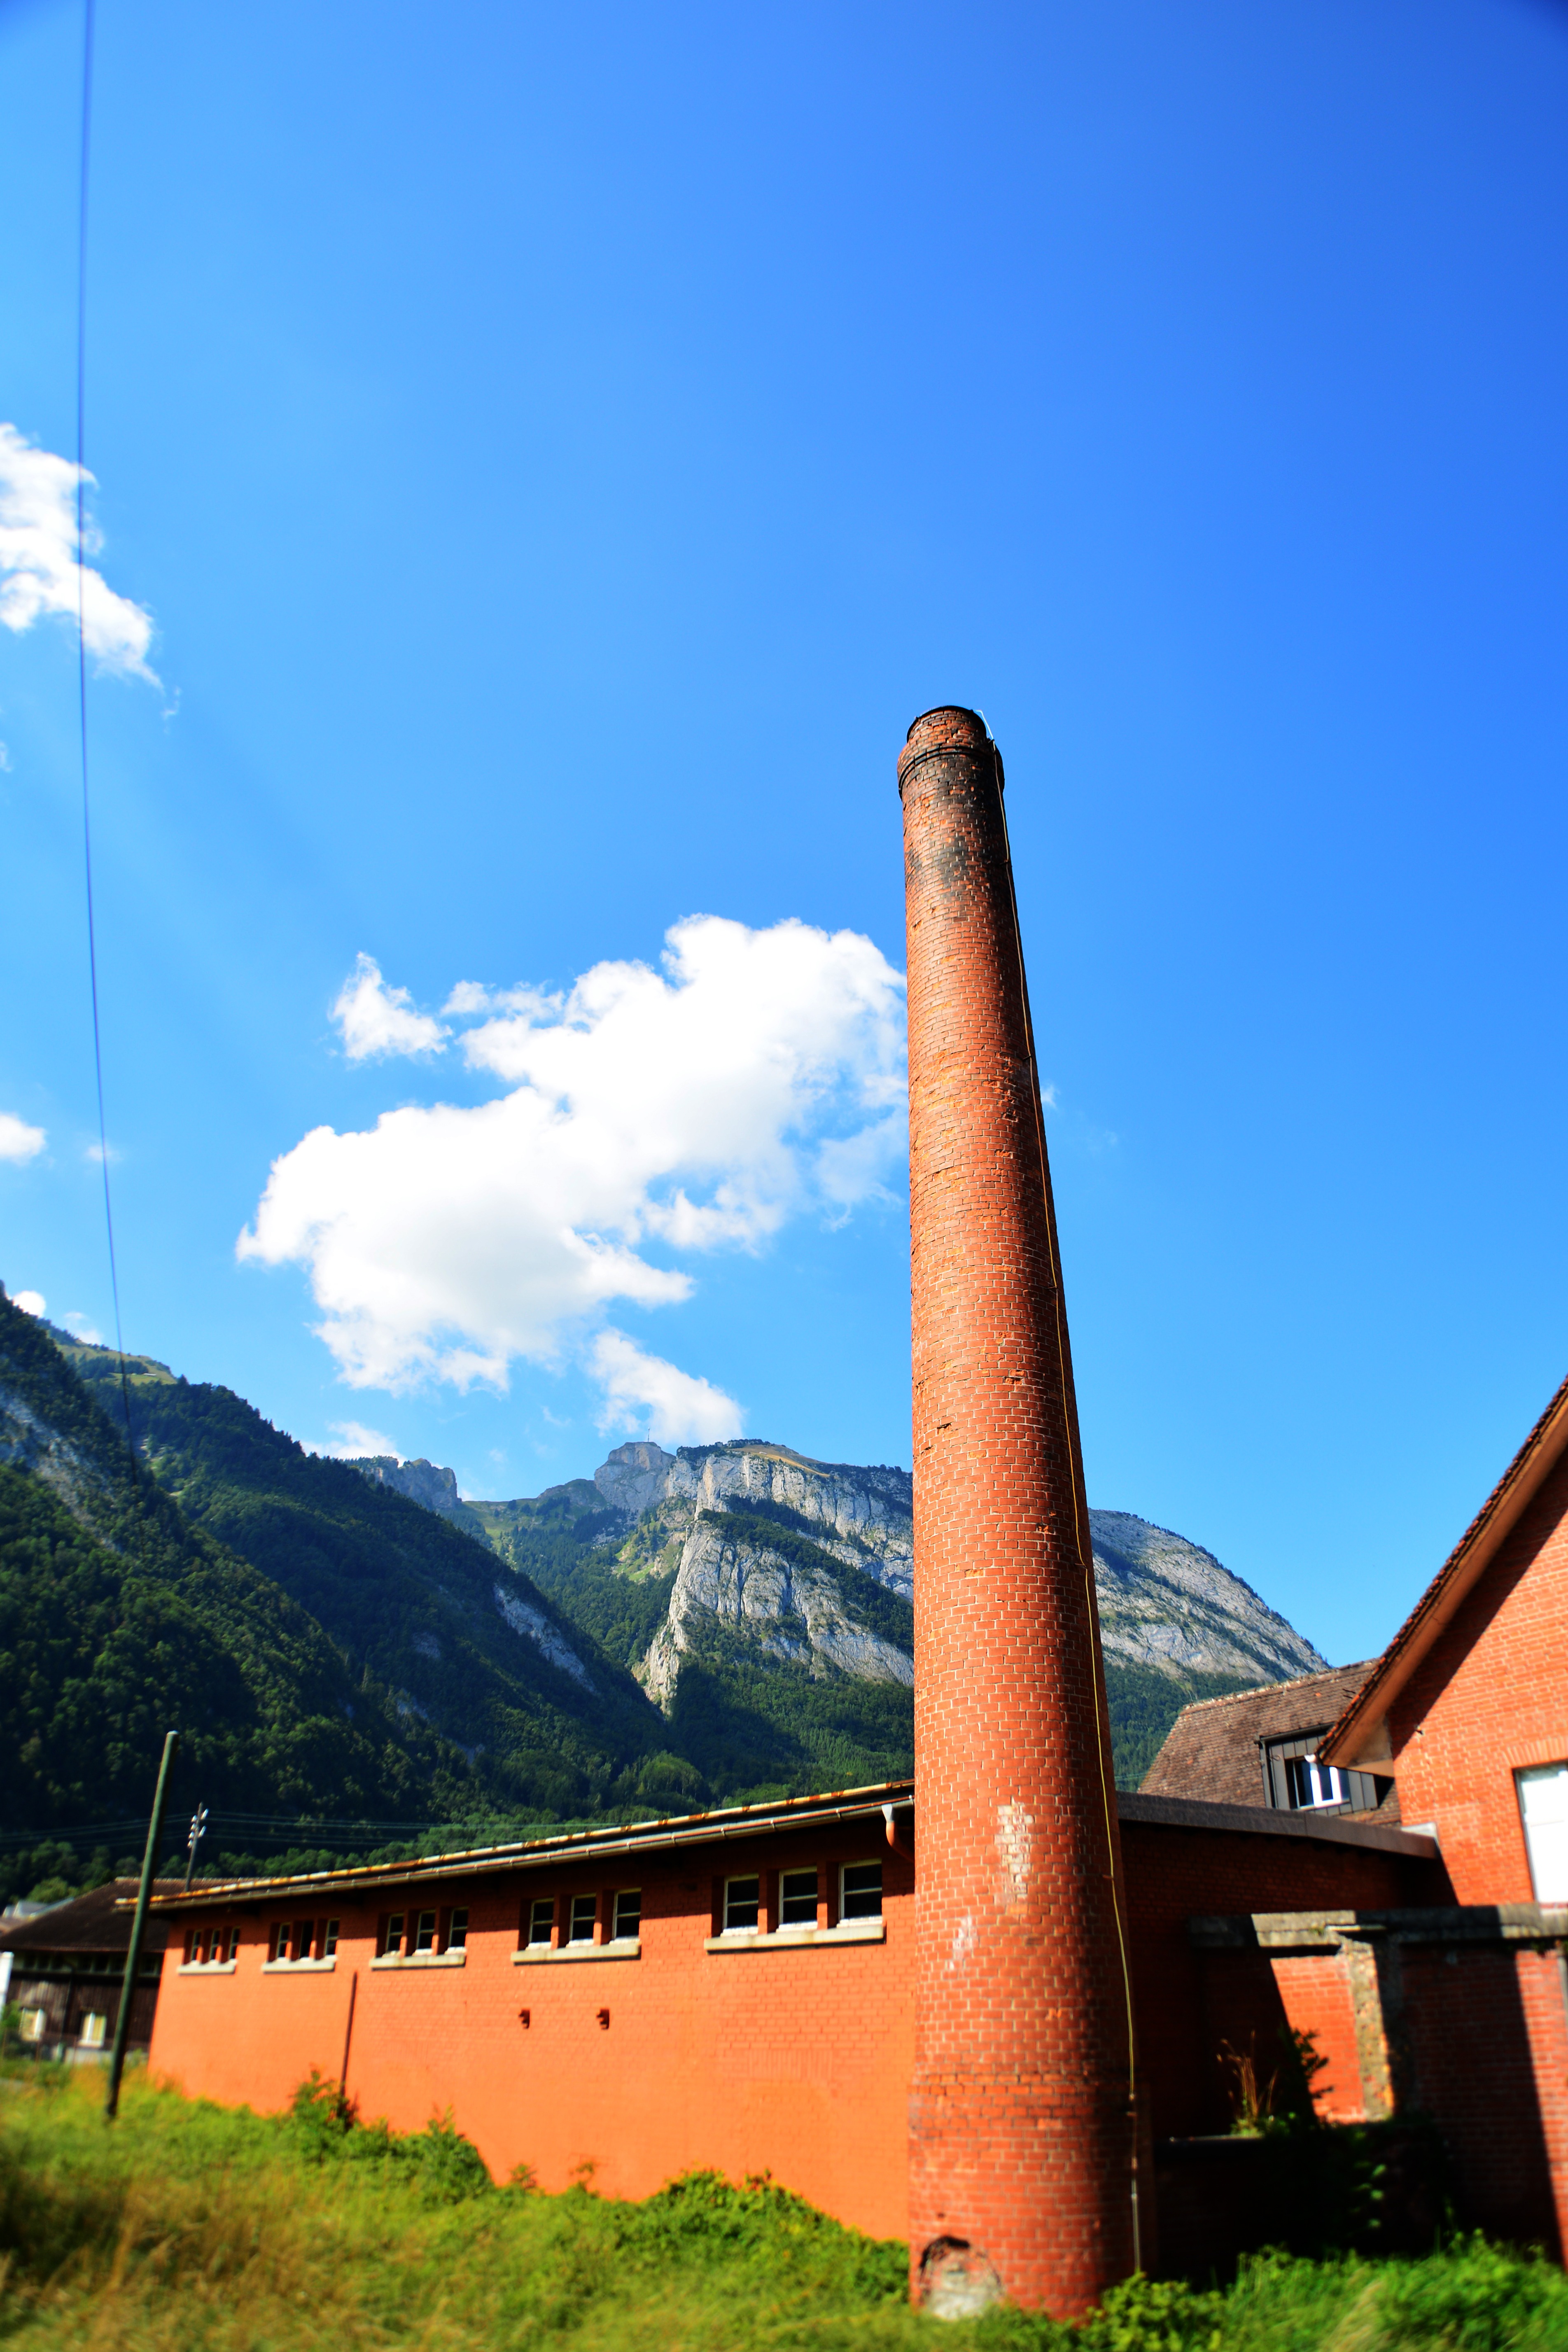
sky, house, hill, vacation, tower, chimney, landmark, huge, rural area